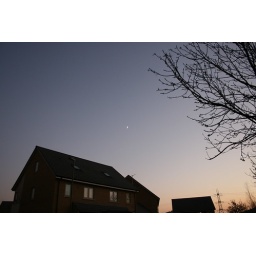
Moon high in the sky outside my house